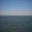
Label: sea